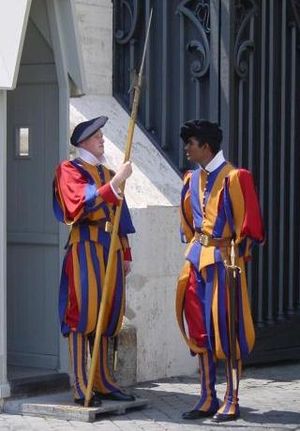
Alois Estermann
Schweizergardister
Alois Estermann var schweizisk officer og Schweizergardens 31. kommandant.